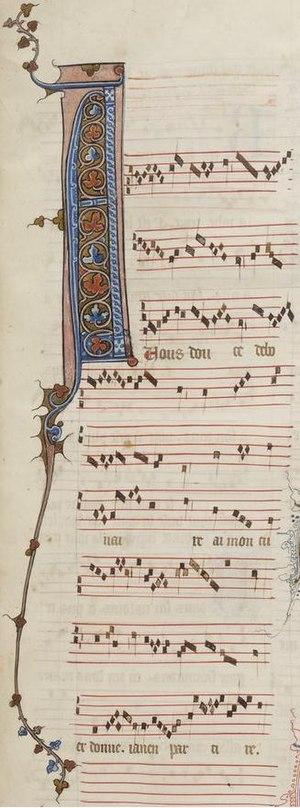
Paris, Bibliothèque Nationale, fonds français 146
Polyphonic Music of the Fourteenth Century est un ouvrage constitué de 24 volumes, paru entre 1956 et 1991 aux Éditions de l'Oiseau-Lyre, qui présente en notation moderne le répertoire complet de la musique polyphonique du XIVᵉ siècle, soit plus de 2 000 pièces.